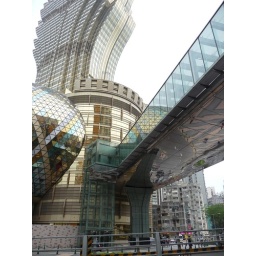
The gigantic Grand Lisboa hotel towers above very ordinary looking housing just next door